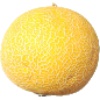
Label: Cantaloupe 1